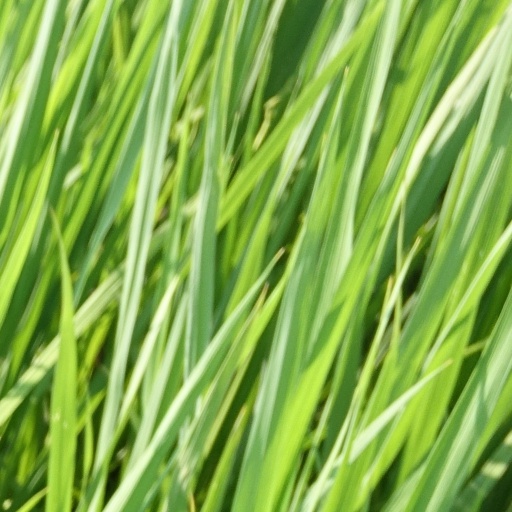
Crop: rice